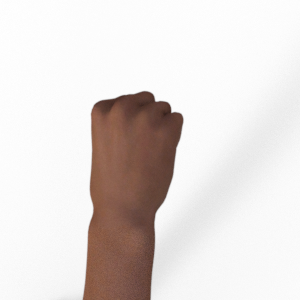
Label: rock